Nathan S. S. Beman

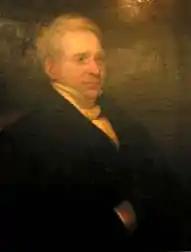
Nathan S.S. Beman

Nathan Sidney Smith Beman (1785–1871) was the fourth president of Rensselaer Polytechnic Institute. He was born in what is now New Lebanon, New York, on November 26, 1785. He graduated from Middlebury College in 1807. He then studied theology and preached in Portland, Maine, and Sparta, Georgia. In 1818, he became president of Franklin College in Athens, Georgia, which was the founding college of the University of Georgia, although he only served a year in that position. He then returned to preaching in Sparta, Georgia, at Mount Zion Presbyterian Church until 1822, when he became pastor of the First Presbyterian Church in Troy, New York.